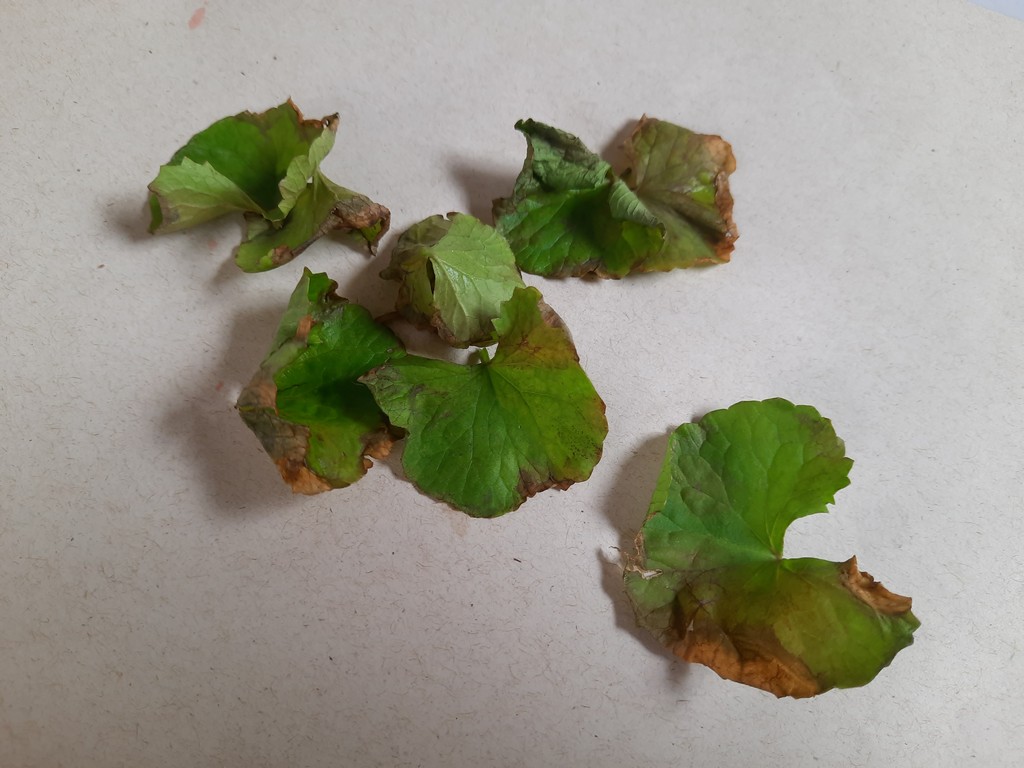
Label: Unhealthy